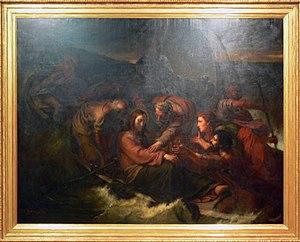
Johann August Wilhelm Sohn est un peintre allemand.